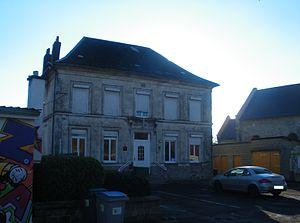
Vue de la mairie d'Estrée-Cauchy.
Estrée-Cauchy est une commune française située dans le département du Pas-de-Calais en région Hauts-de-France.